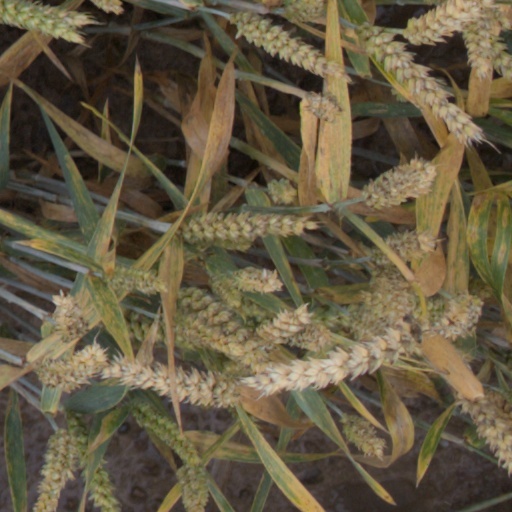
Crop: wheat